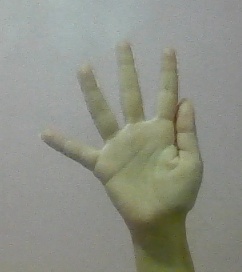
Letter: sheen